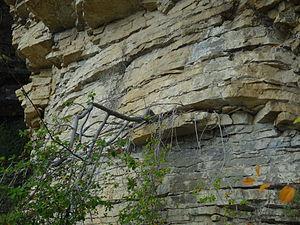
Valbelle est une commune française, située dans le département des Alpes-de-Haute-Provence en région Provence-Alpes-Côte d'Azur.